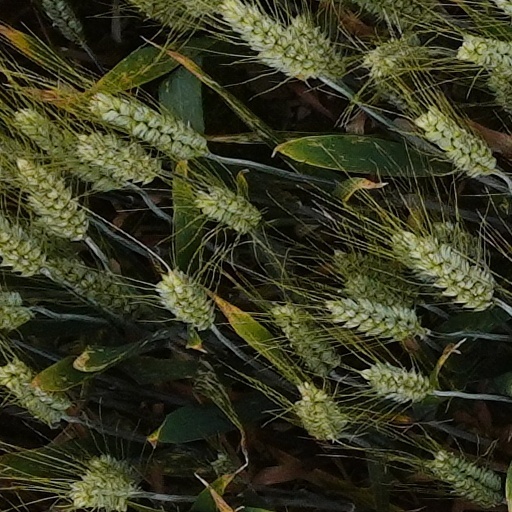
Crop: wheat